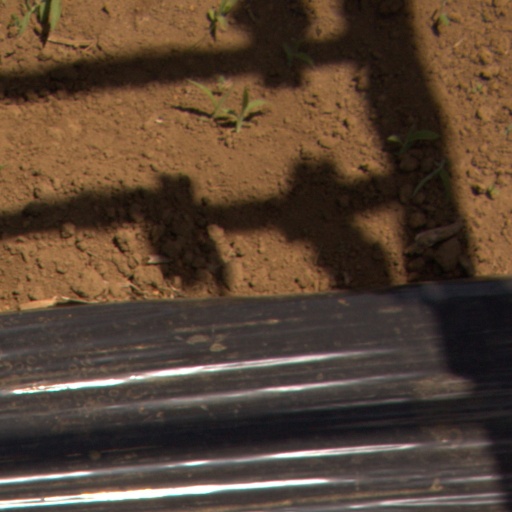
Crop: Jerusalem artichoke